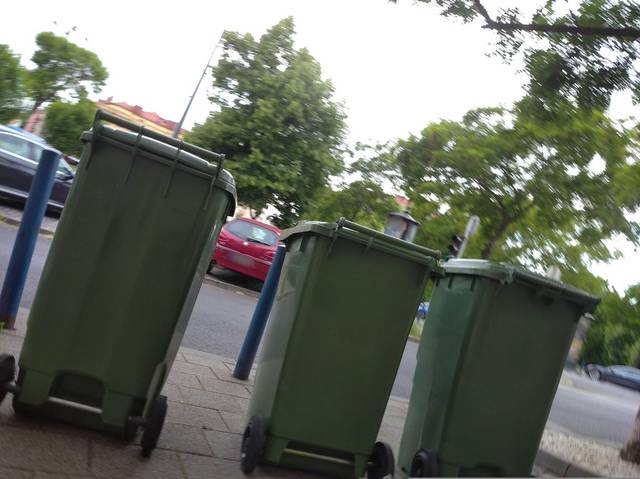
Region: Hungary
Coordinates: 47.475, 19.042